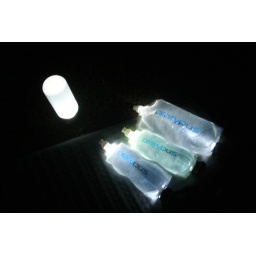
Playing around with my water bottles and our headlamps the first night.